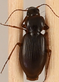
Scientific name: Synuchus impunctatus
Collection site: Bartlett Experimental Forest NEON (BART), plot BART_081